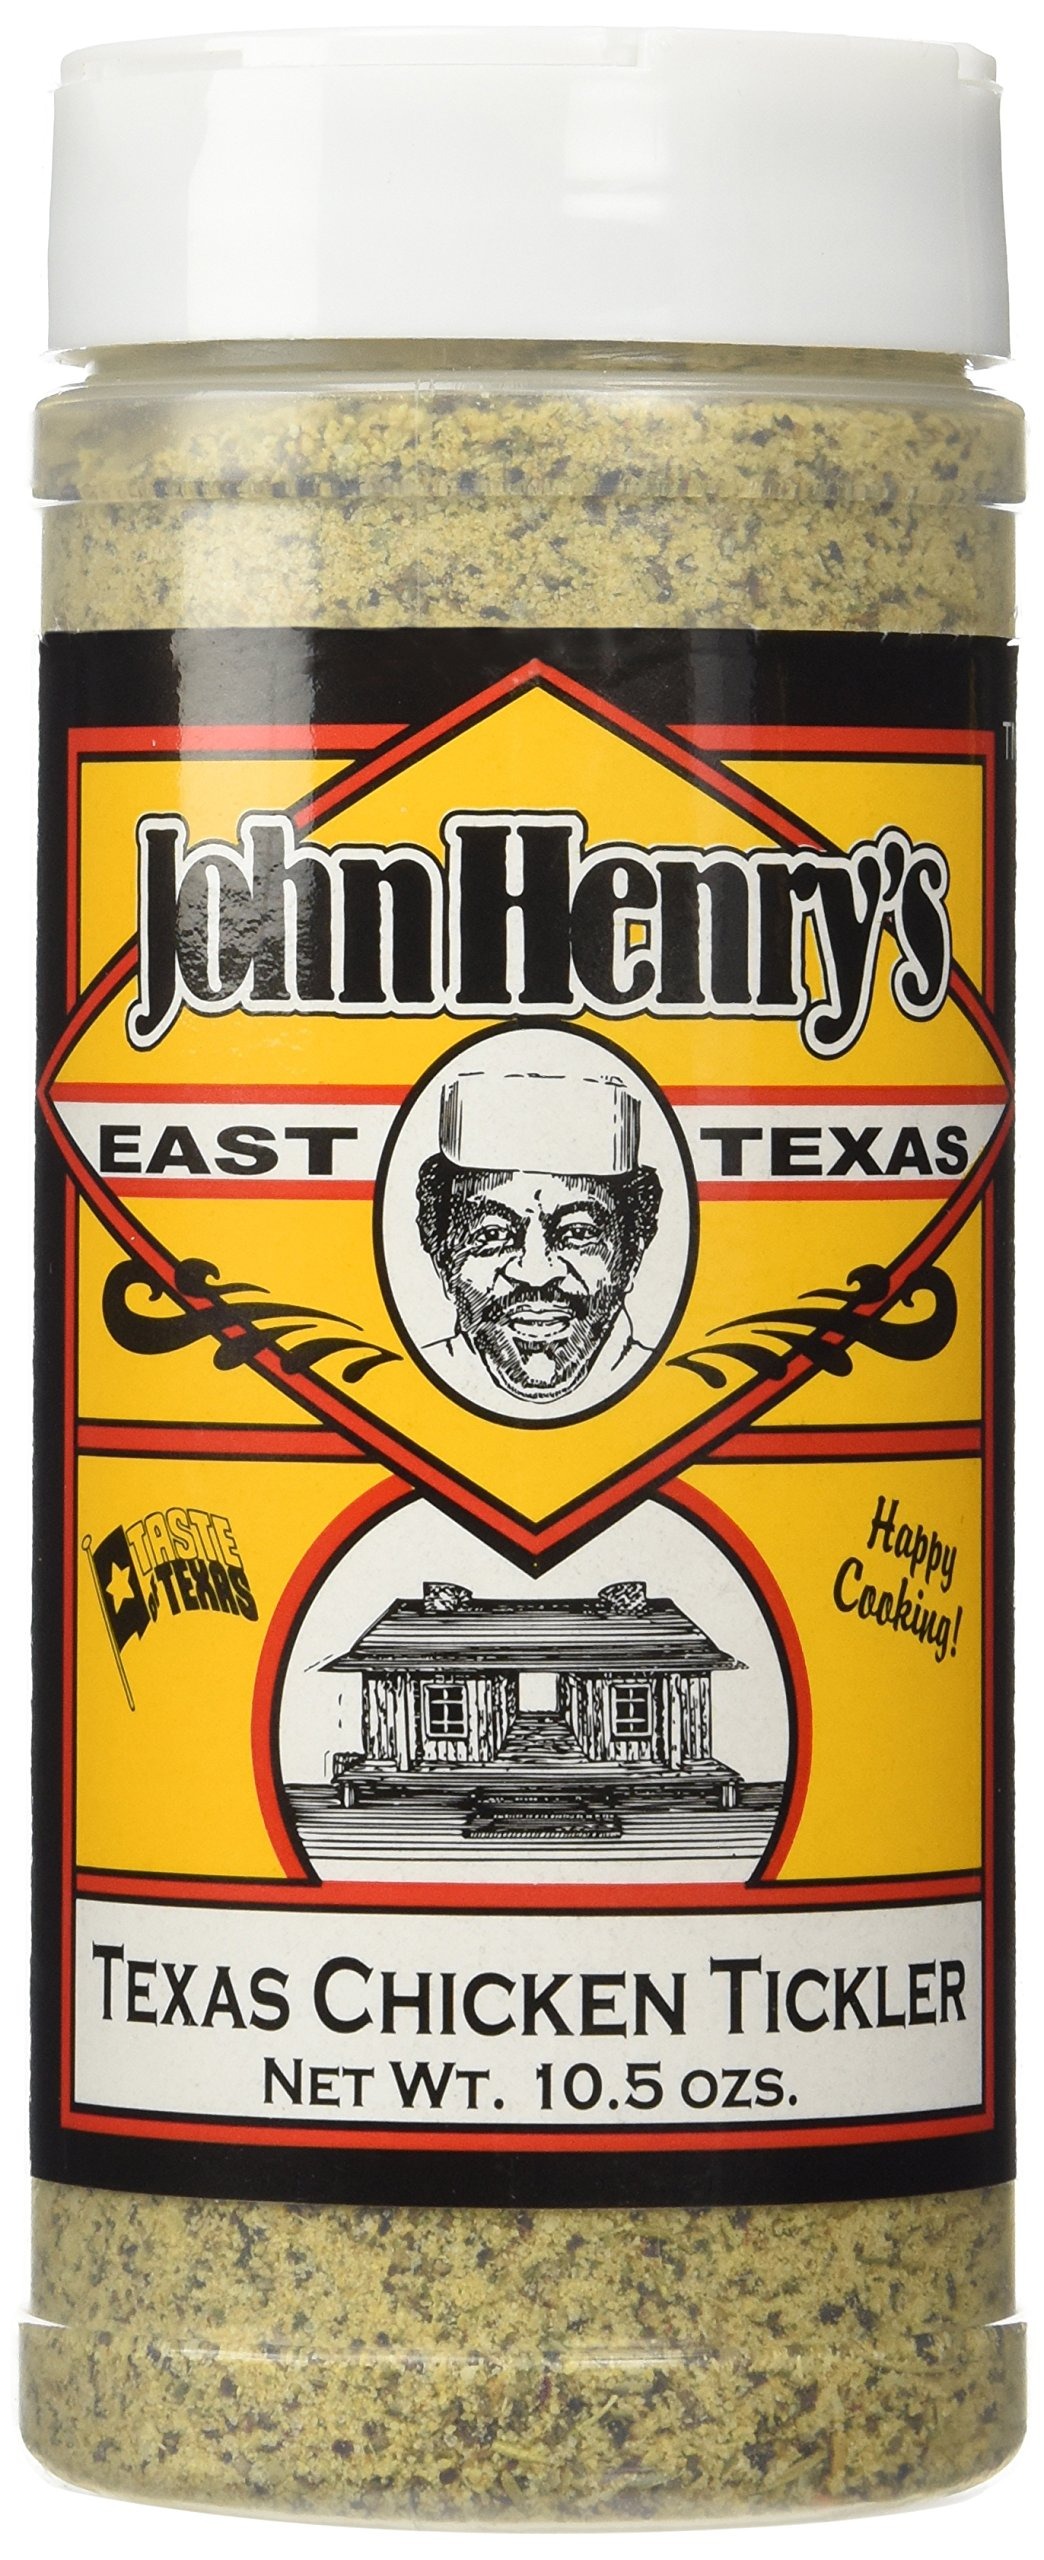
Item Name: John Henry's Texas Chicken Tickler 10.5oz
Bullet Point 1: John Henry's Texas Chicken Tickler is perfect for barbecuing, sauteing or seasoning your favorite vegetable dish.
Bullet Point 2: Perfect for barbecuing when the weathers too cold or too hot. Use this product in your oven and get the flavor of the wood without the hassle.
Bullet Point 3: Perfect for briskets, chicken, fish, ribs and your choice of vegetables cooked your way - steamed, stir-fried or sauteed.
Bullet Point 4: Ingredients: Blend of salt, spices, paprika, natural smoke flavor, garlic powder, onion powder, lemon oil, and 1% sodium aluminosilicate added as an anti-caking agent.
Product Description: John Henry's Texas Chicken Tickler...funny name but a rub with a purpose..to make your poultry the best tasting bird in the neighborhood. John Henry's Texas Chicken Tickler is a great blend of spices plus some mild heat. Try some on a burger or sprinkled over the veggies on the grill.
Value: 10.5
Unit: Ounce

Price: 16.99